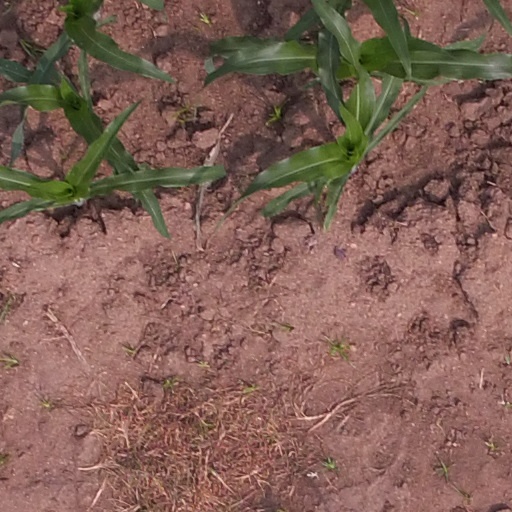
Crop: maize; corn